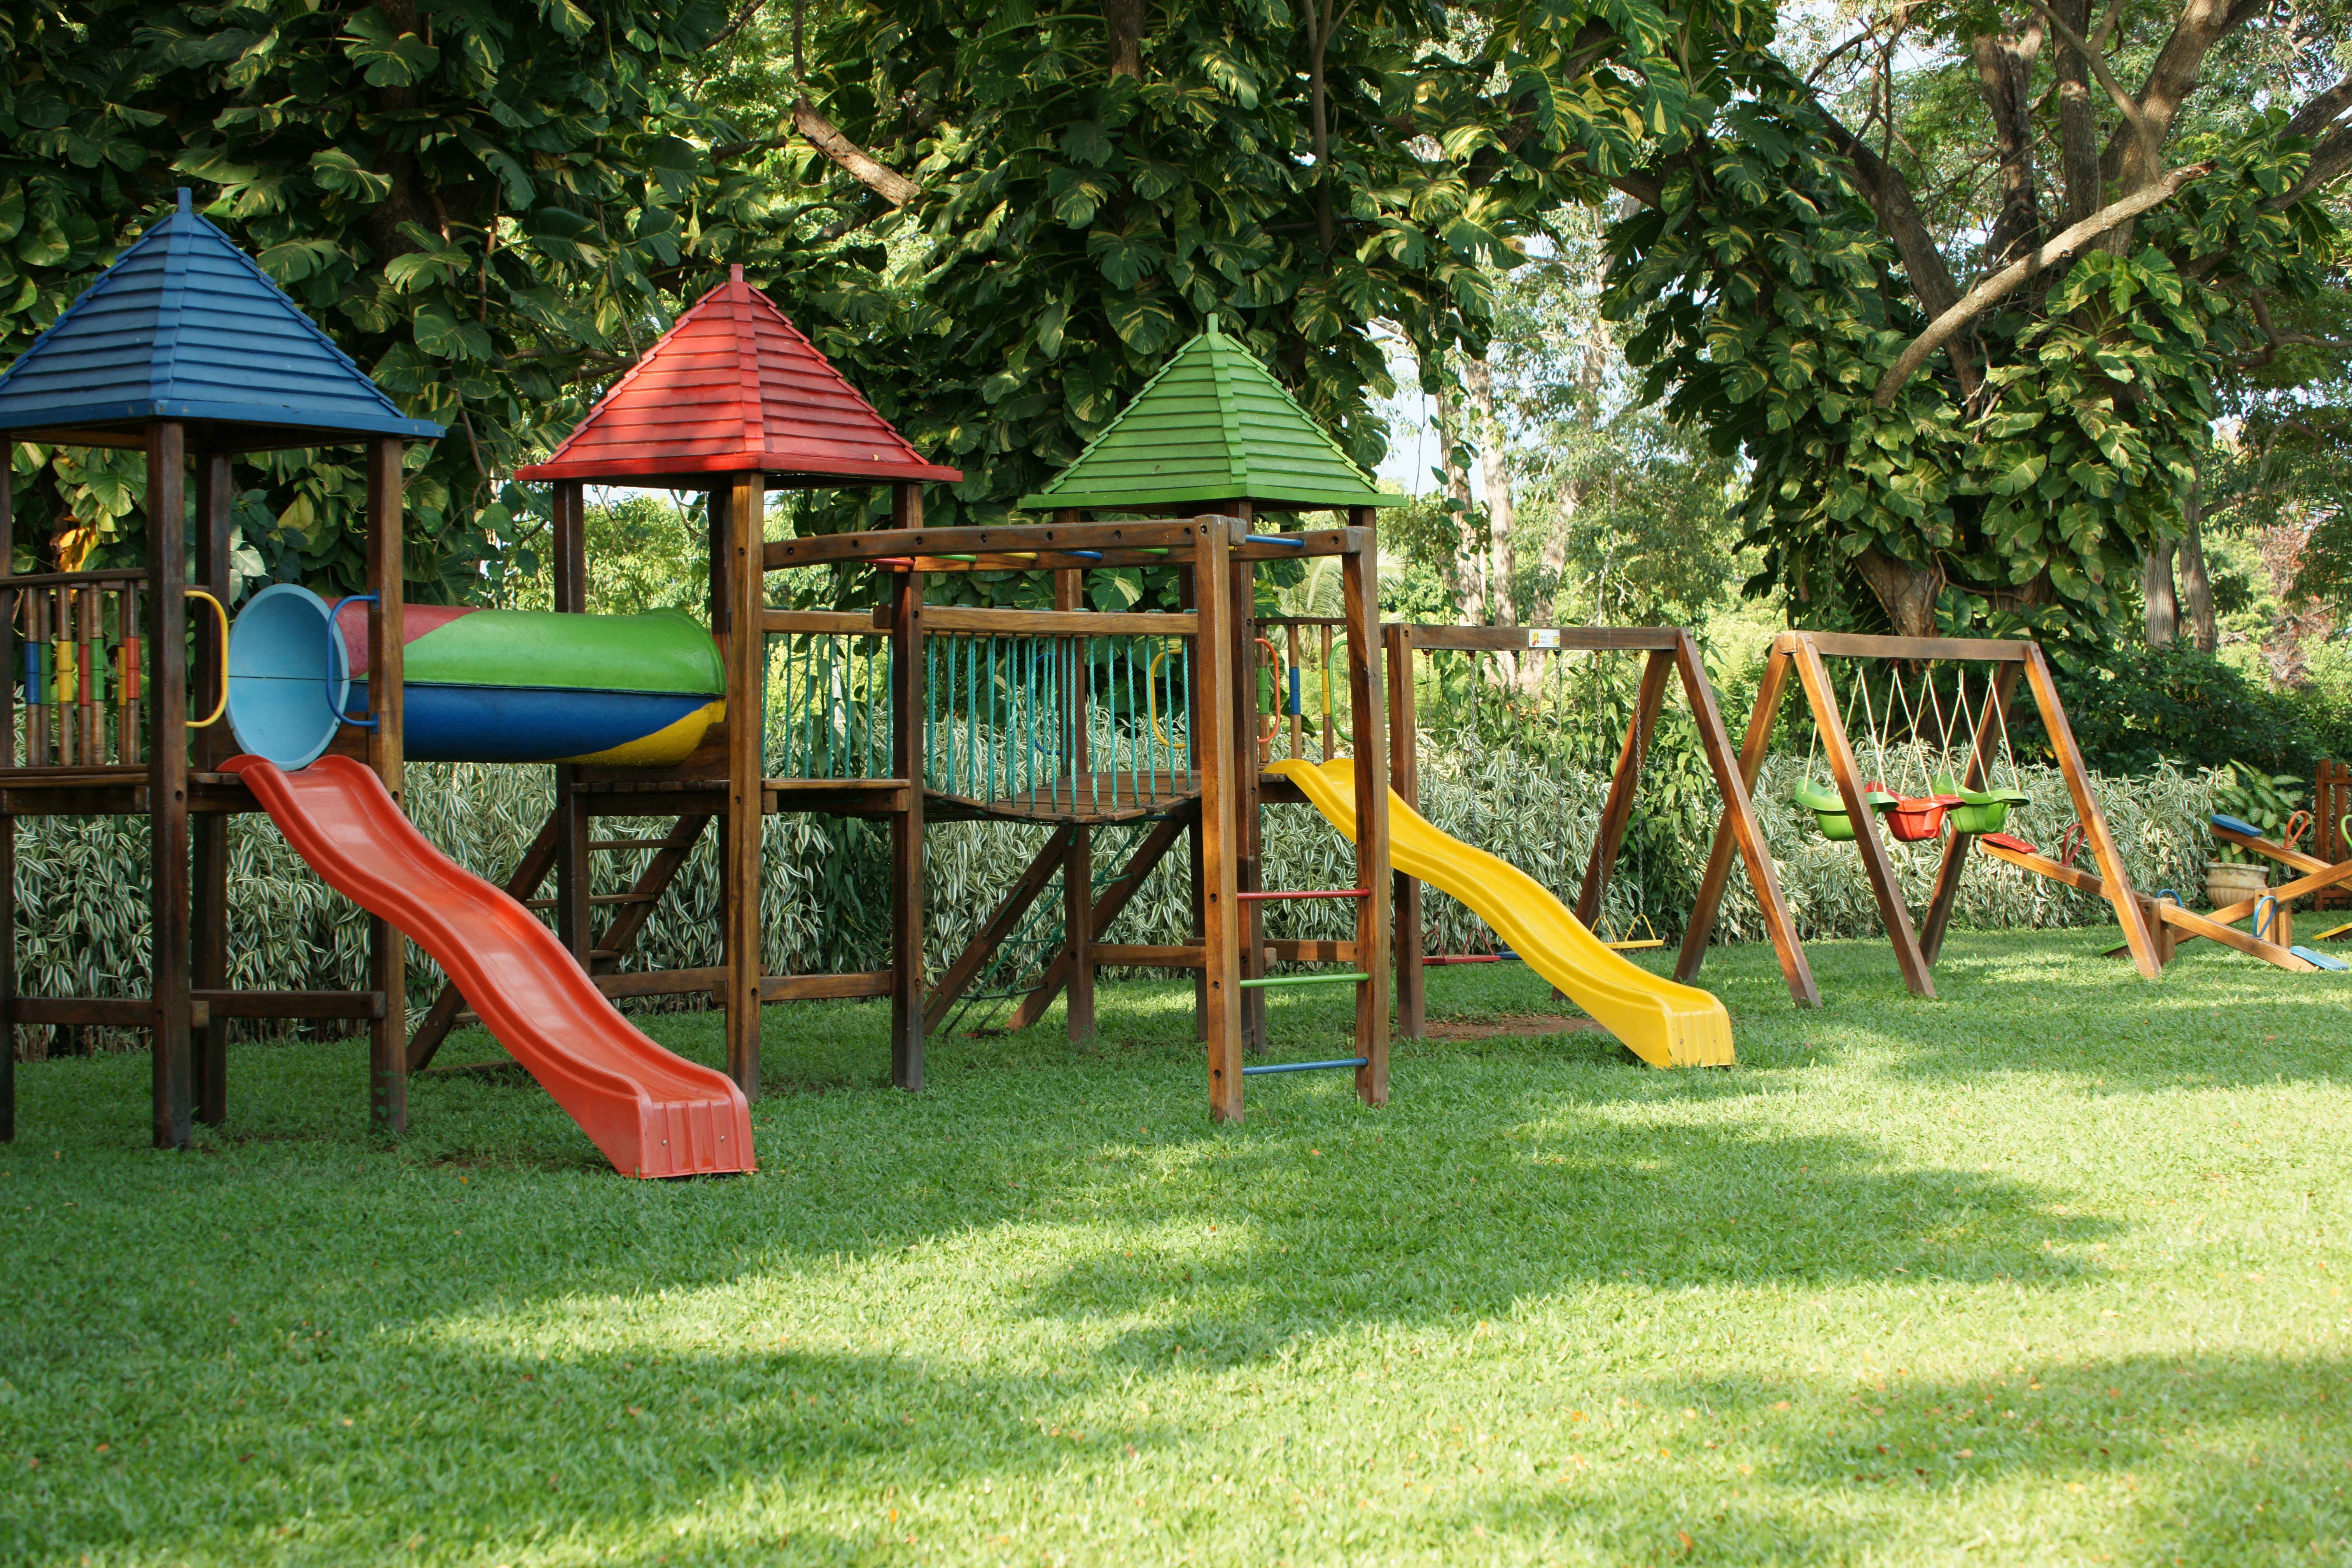
play, city, recreation, backyard, leisure, public space, playground, outdoor recreation, geographical feature, human settlement, outdoor play equipment